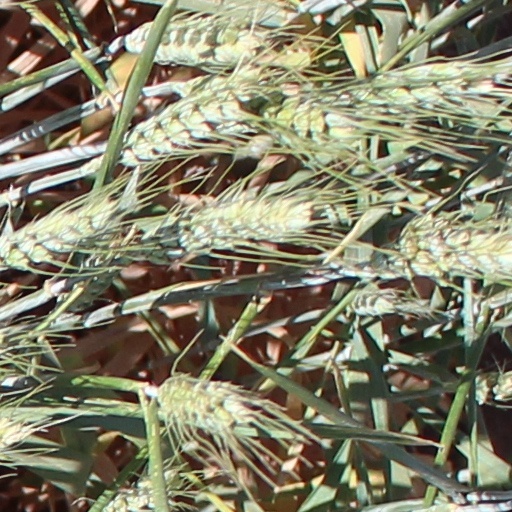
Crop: wheat